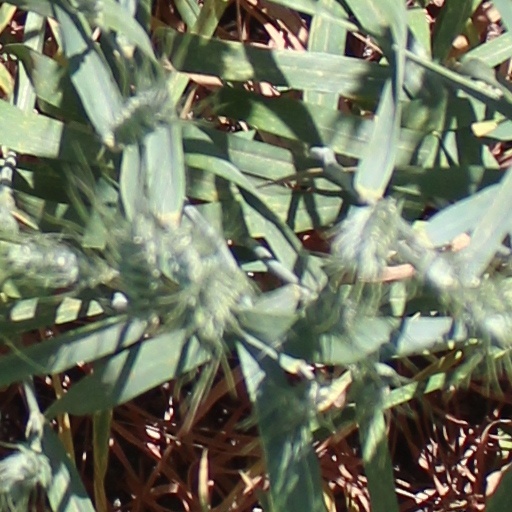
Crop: wheat